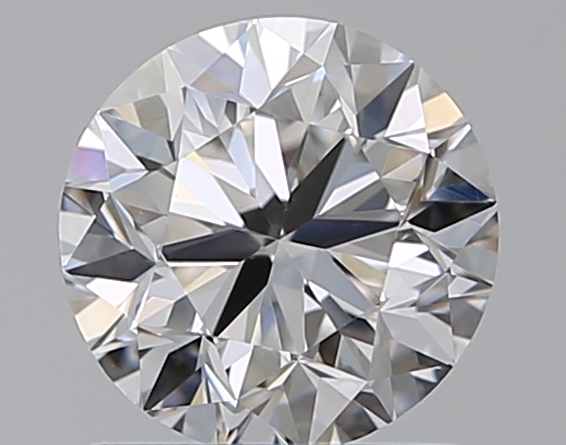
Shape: round
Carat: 1
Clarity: VS1
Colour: E
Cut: GD
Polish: EX
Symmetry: VG
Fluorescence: N
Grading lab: GIA
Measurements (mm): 6.16 x 6.24 x 4.03